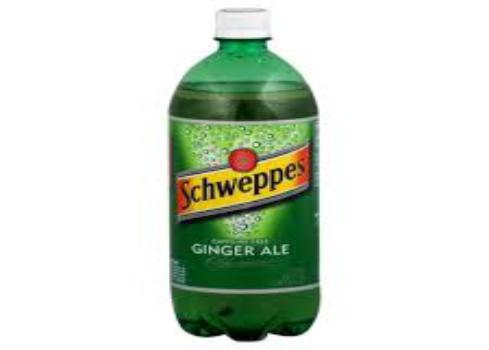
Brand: Ginger Ale
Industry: Food